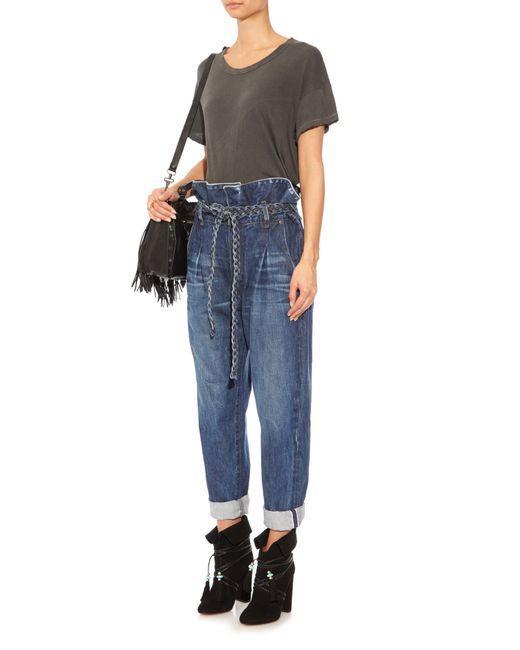
Einzigartige modische Jeanshose mit hoher Taille